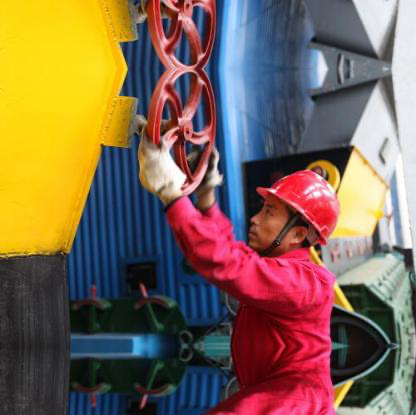
Objects in the image:
label: helmet
label: person
label: person